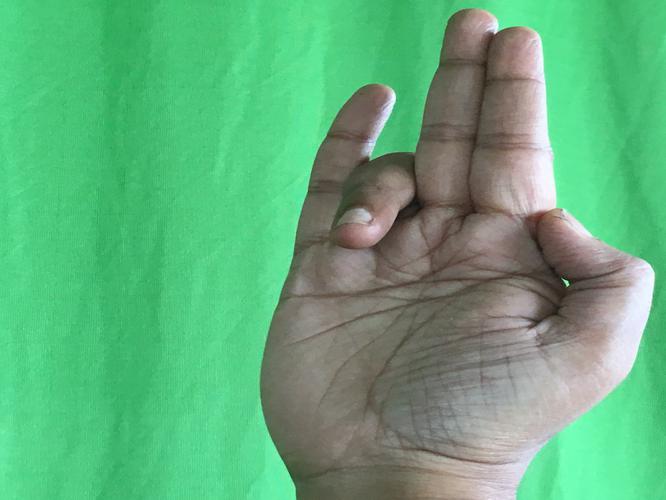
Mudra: Tripathaka
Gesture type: single_hand